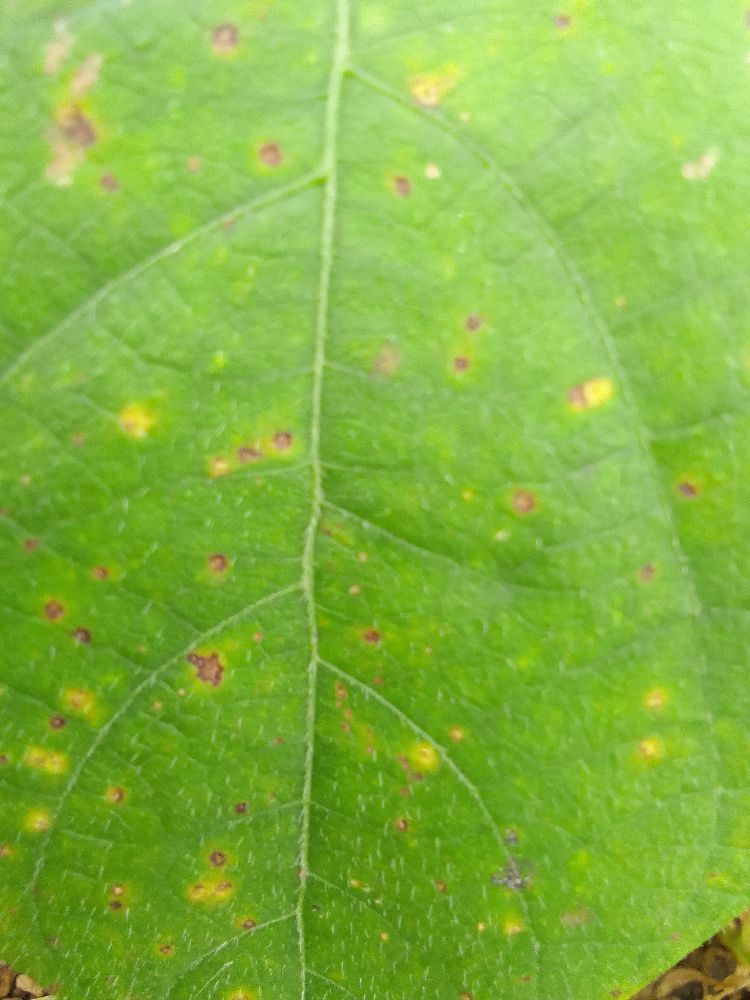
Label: rust